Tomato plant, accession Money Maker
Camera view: horizontal (90 deg, fisheye); turntable rotation: 330 degrees
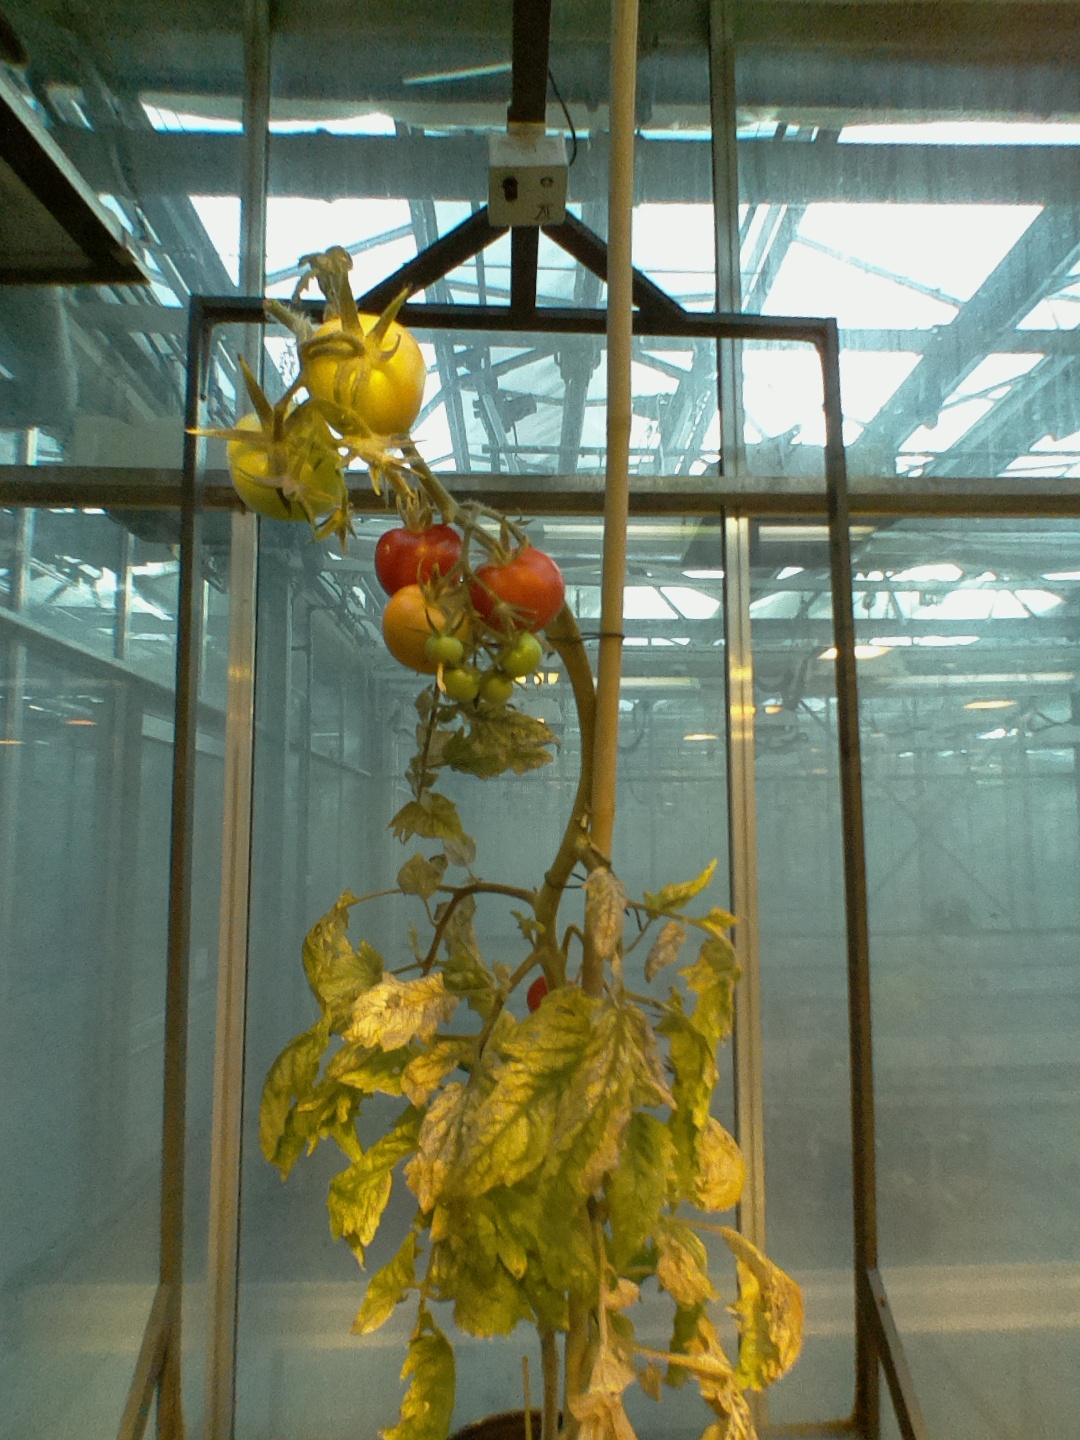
BBCH growth stage 87: 70%-80% of fruits show typical fully ripe color